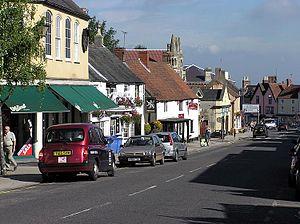
Thornbury est une ville anglaise située dans le comté du Gloucestershire au sud-ouest du pays. En 2001, sa population était de 12 342 habitants.